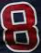
Number: 8